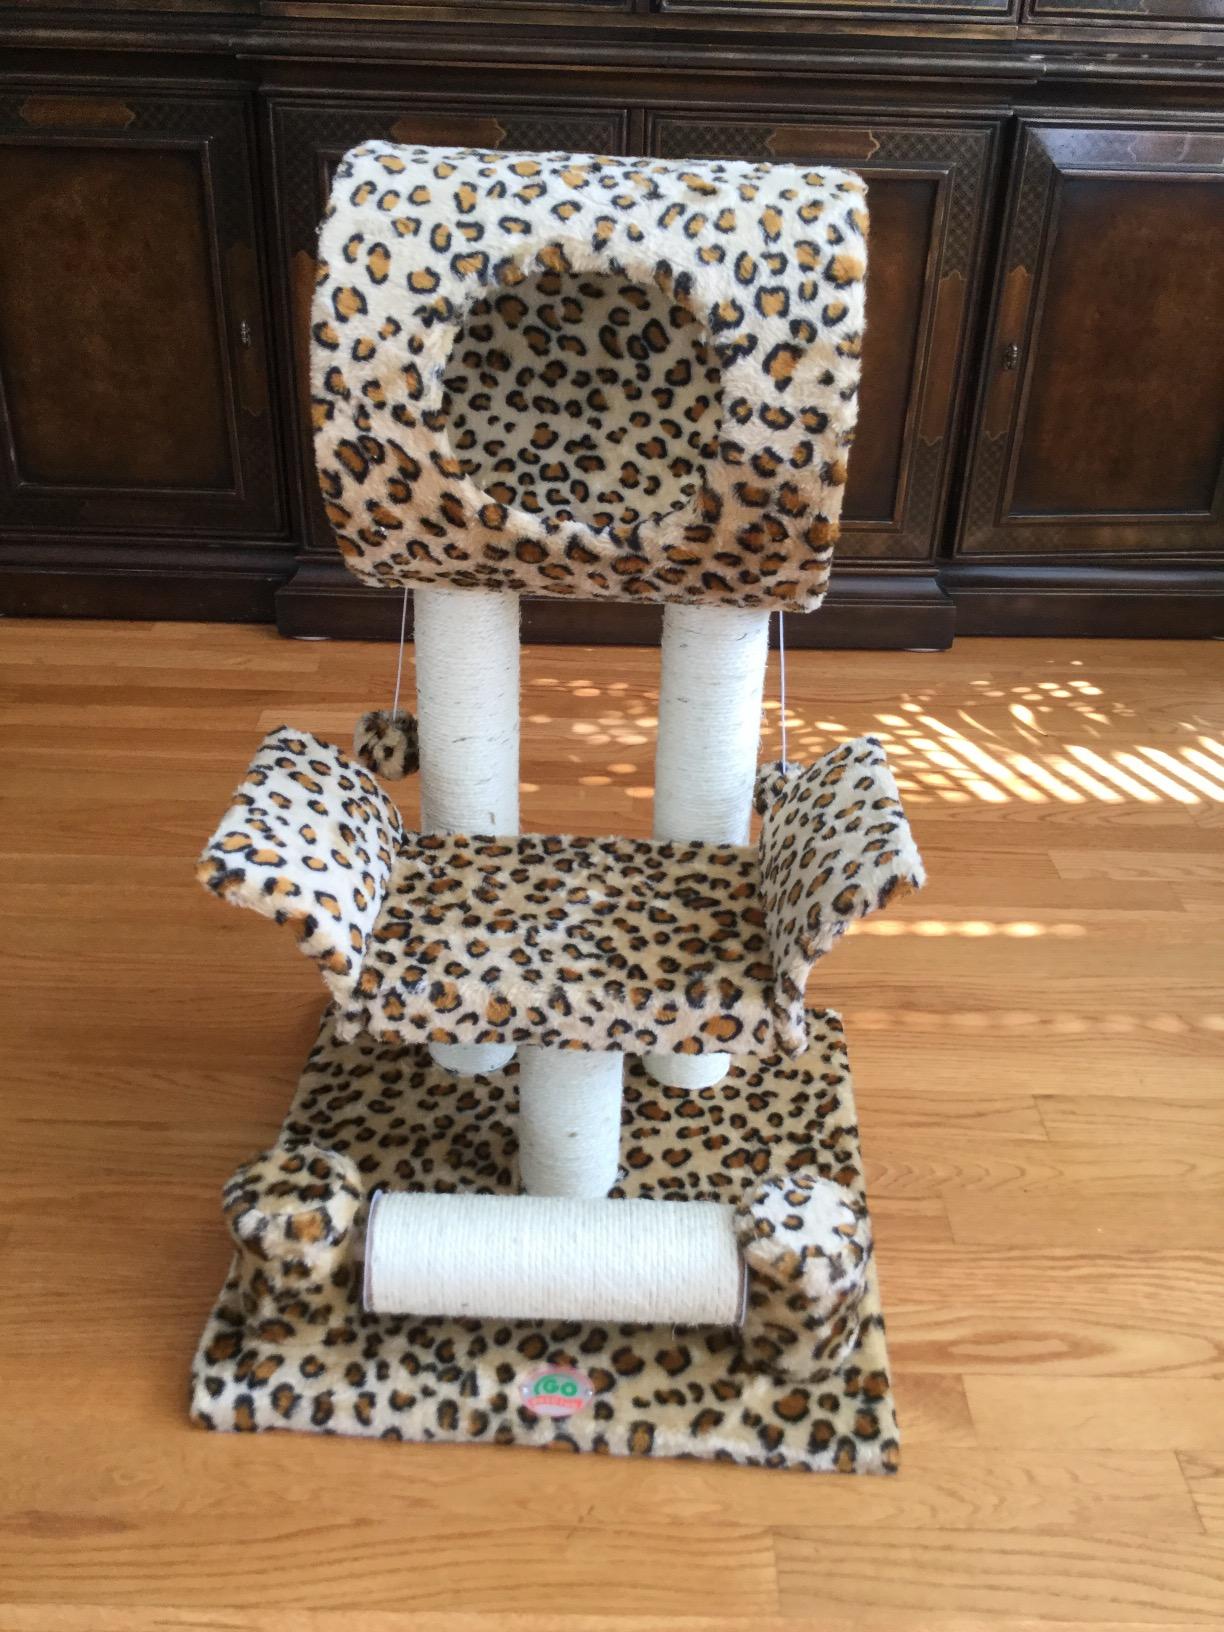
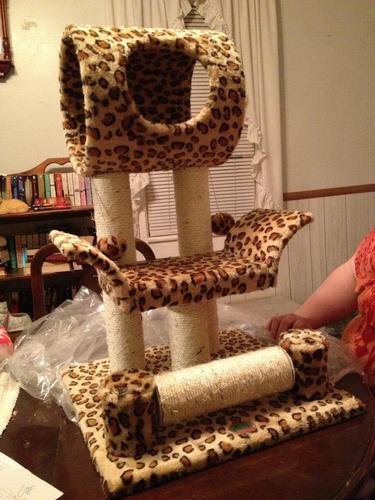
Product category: items_cat tree
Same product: yes